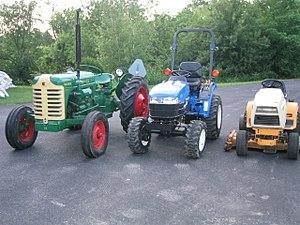
Un micro tracteur est un tracteur de taille réduite. Les fabricants les nomment souvent tracteurs « étroits » ou « compacts ». À deux ou quatre roues motrices, de taille et de puissance réduites, ils sont destinés à de petits travaux comme l'horticulture.
Le jardinage est la pratique, et parfois l'art, de semer, planter, maintenir des végétaux composant un jardin dans des conditions idéales pour leur développement. Cette pratique répond à un besoin d’esthétique et/ou alimentaire.